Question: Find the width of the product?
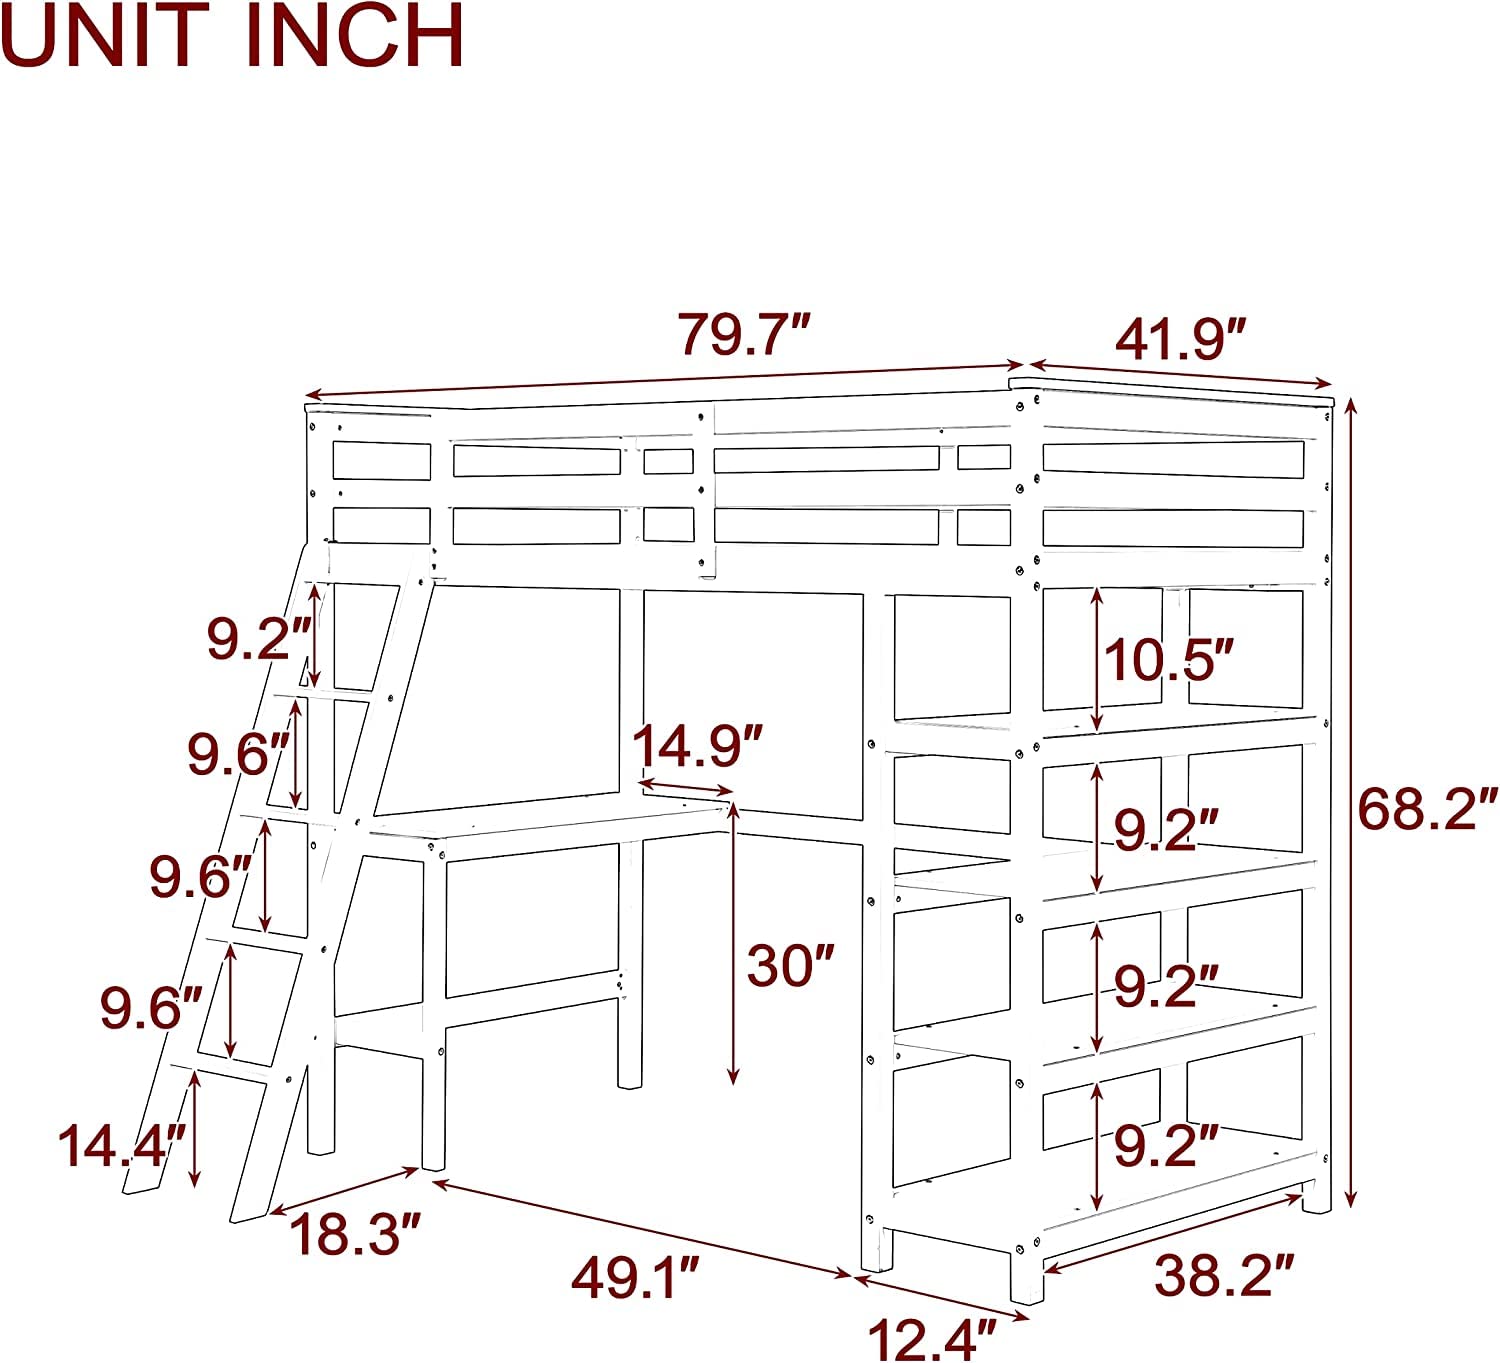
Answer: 38.2 inch